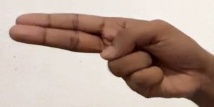
ASL sign: H